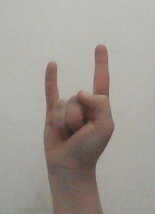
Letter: la